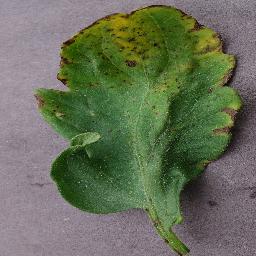
Label: Tomato___Bacterial_spot